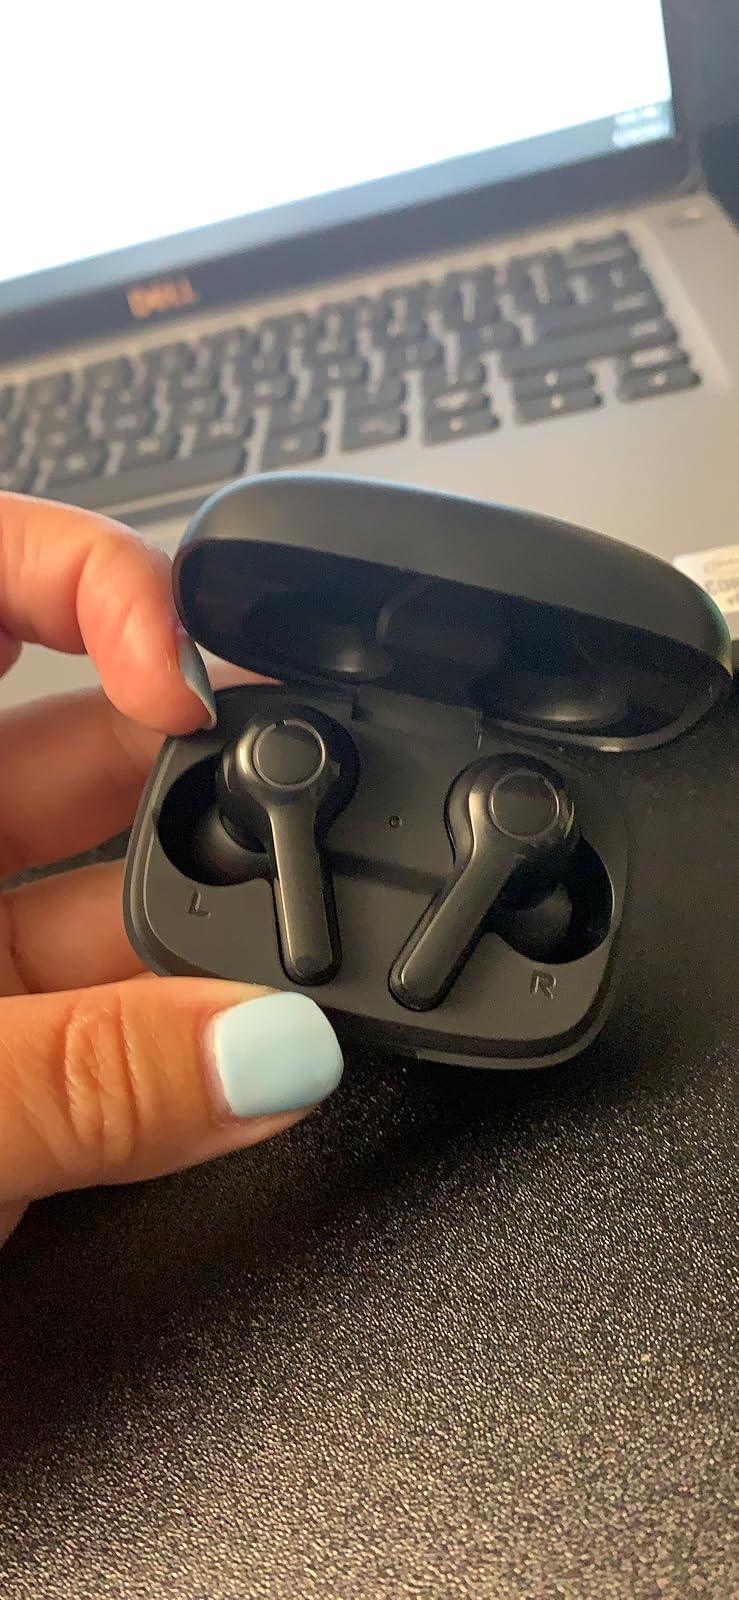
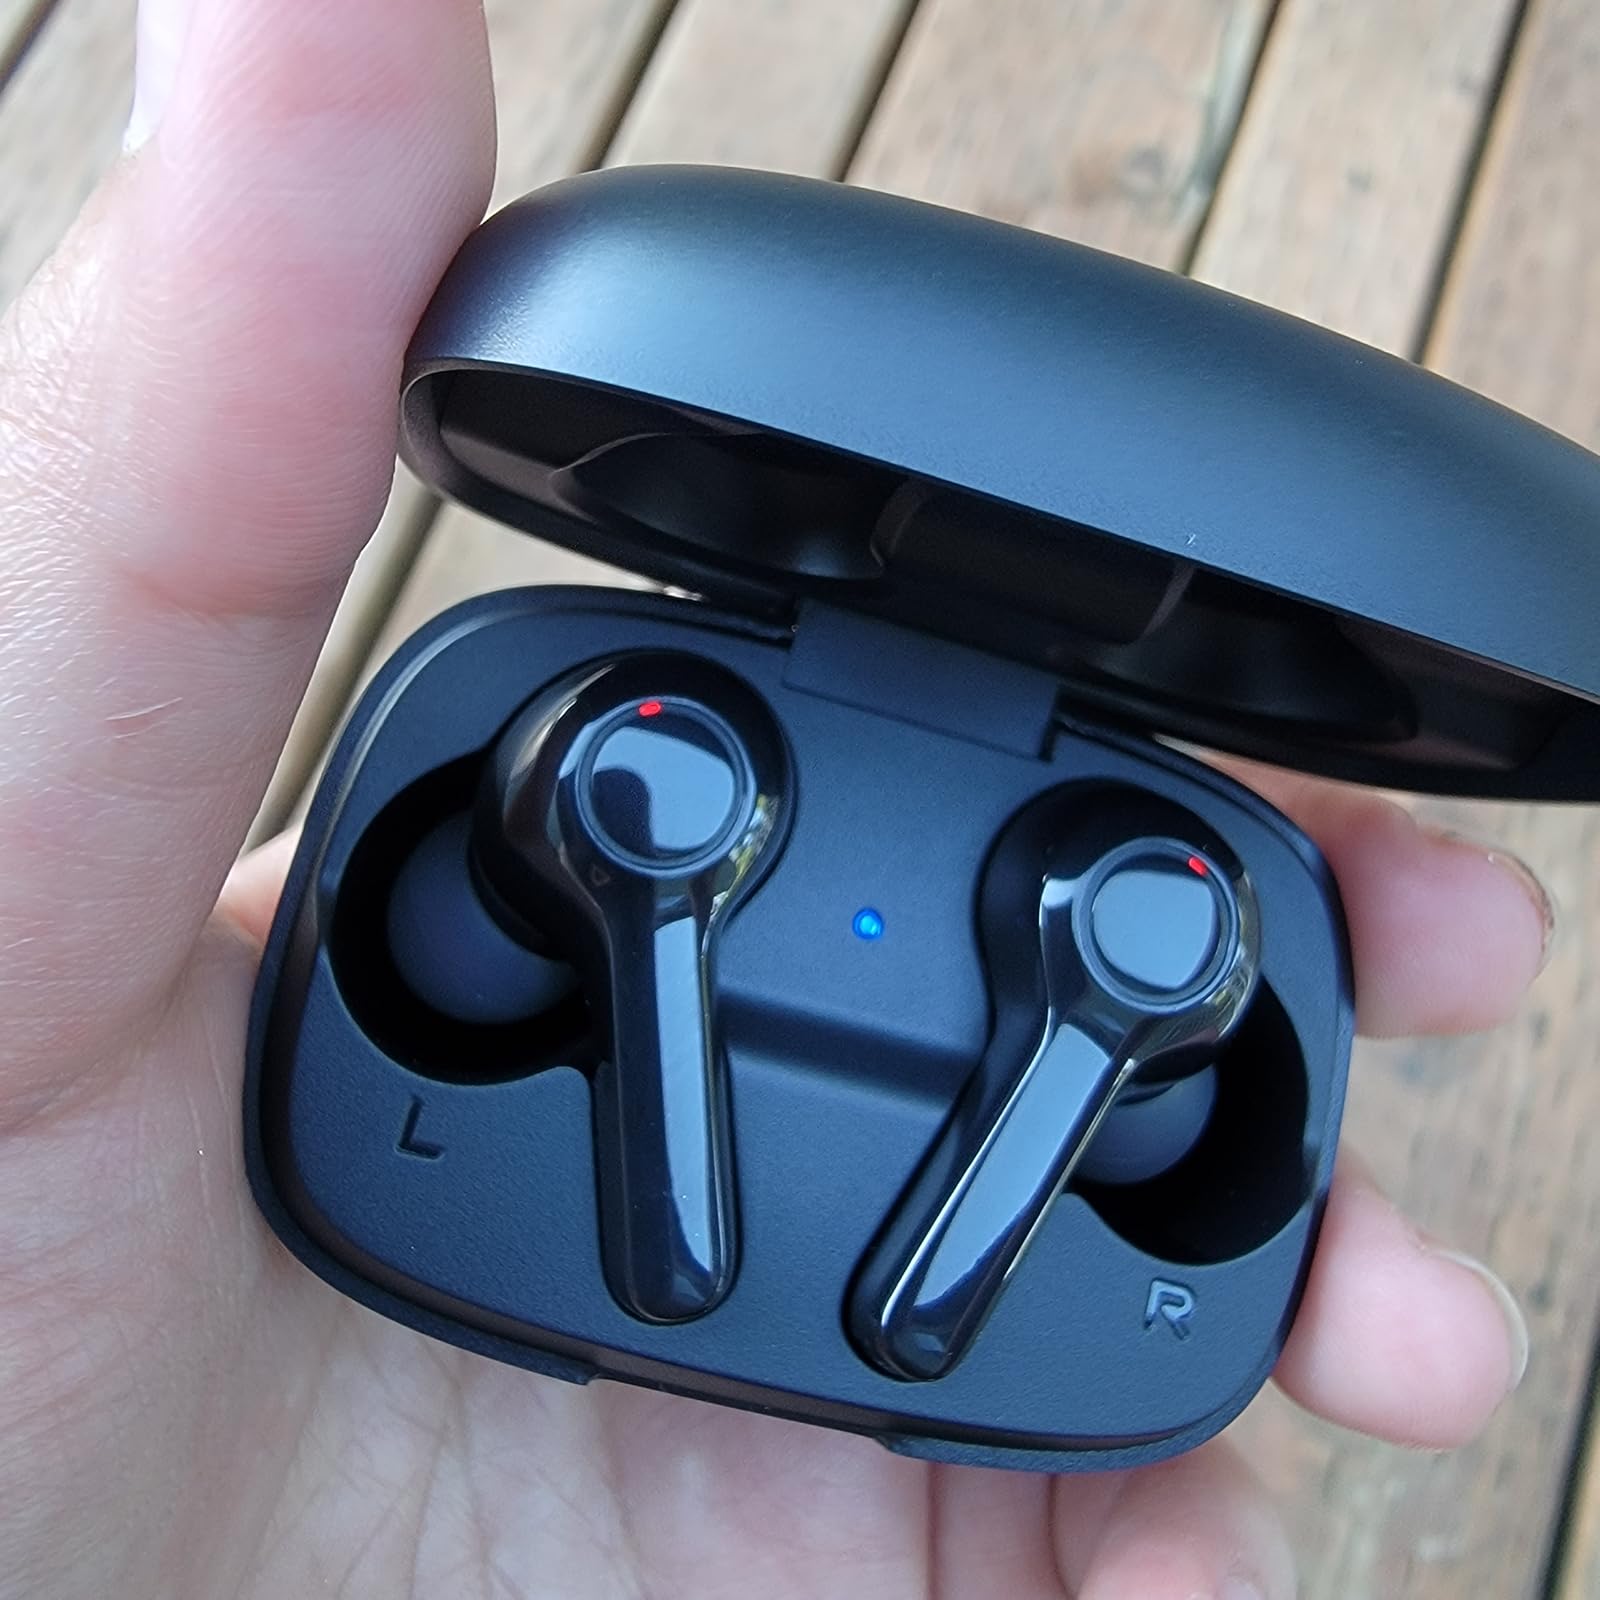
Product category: earbuds
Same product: yes